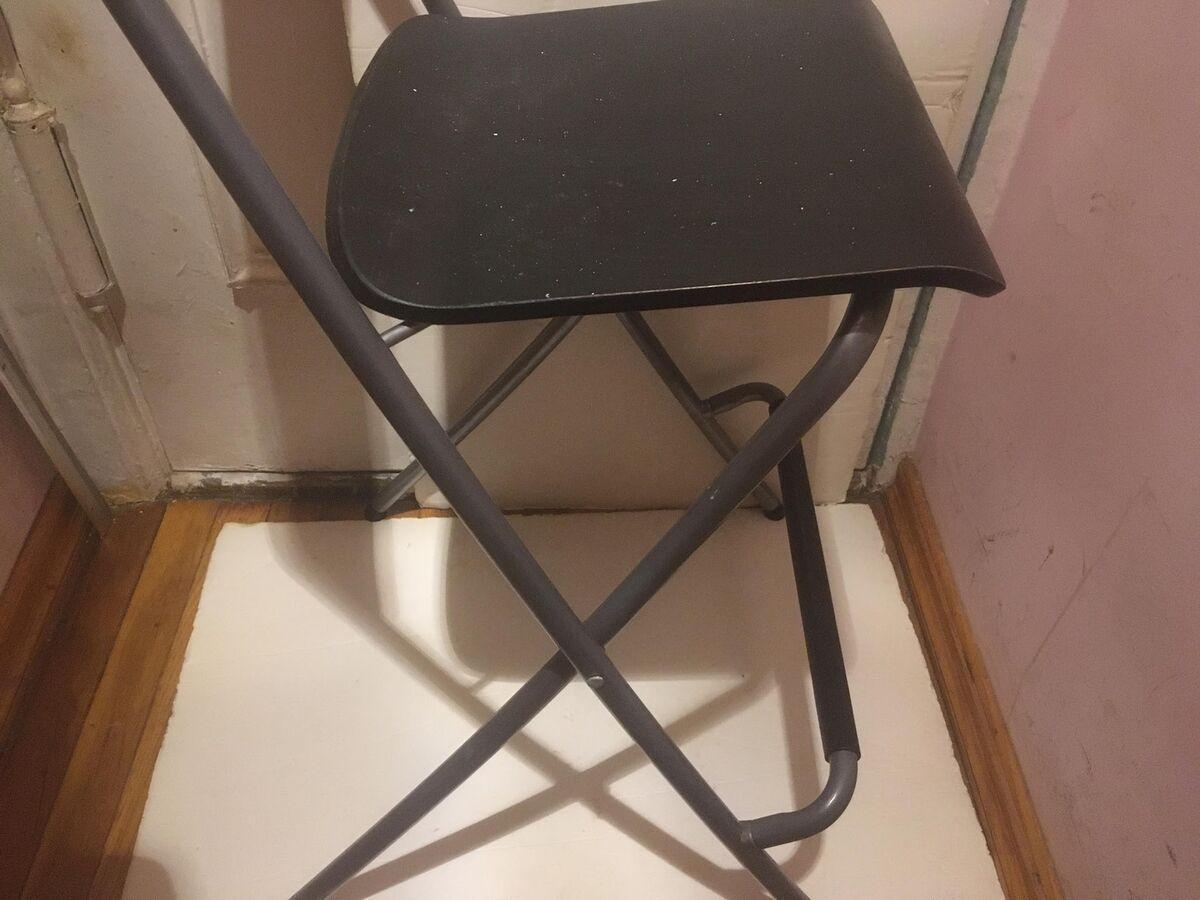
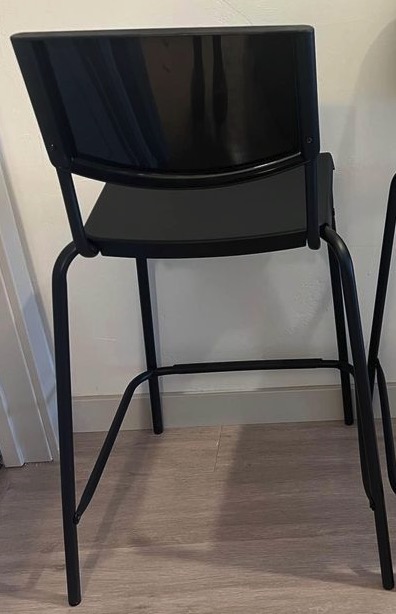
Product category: stool
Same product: no